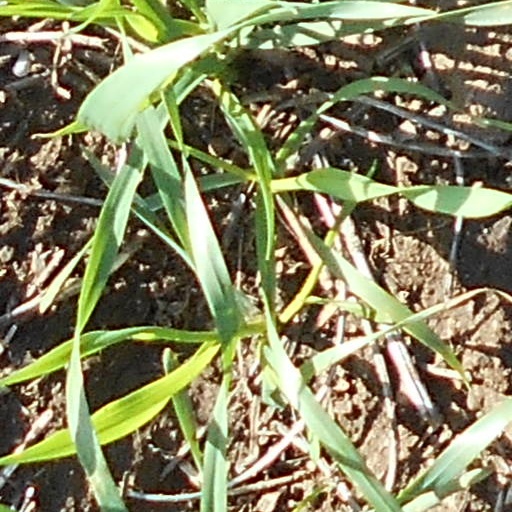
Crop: wheat